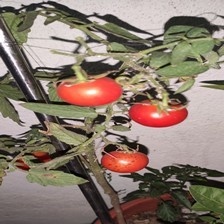
Label: tomato